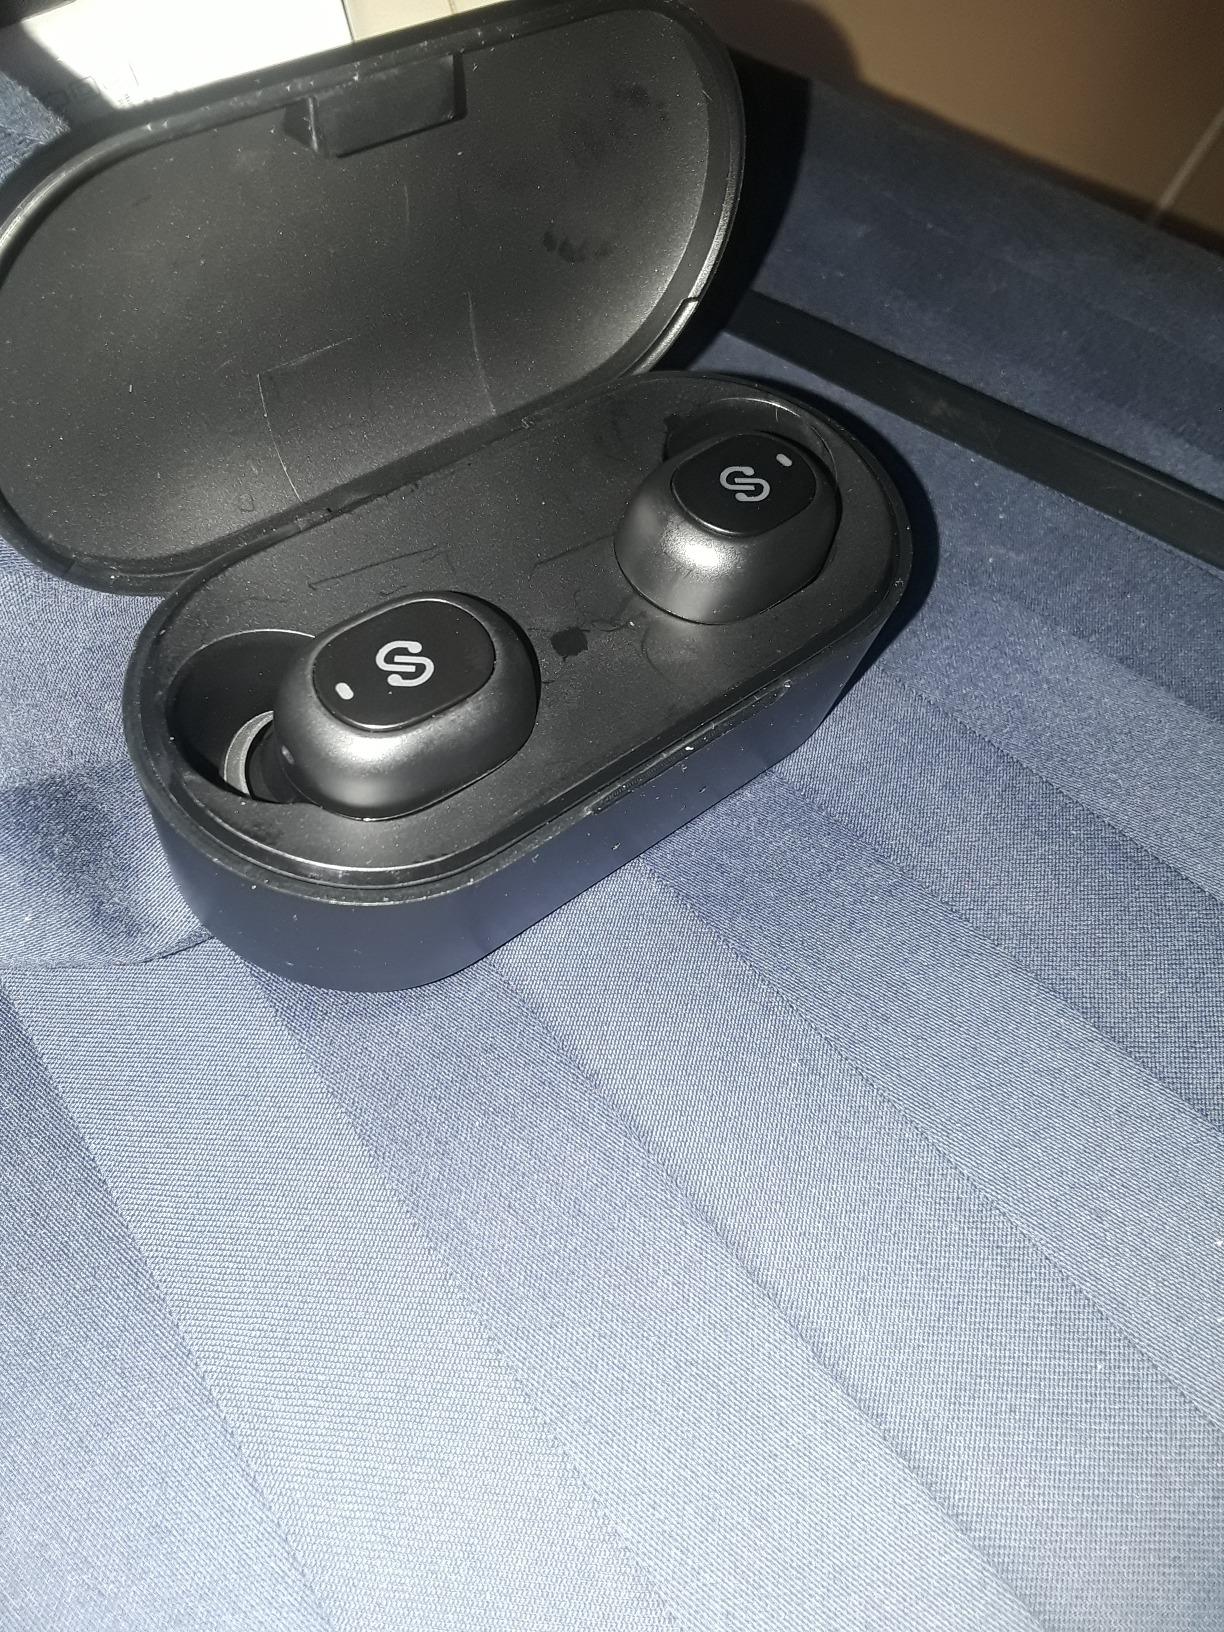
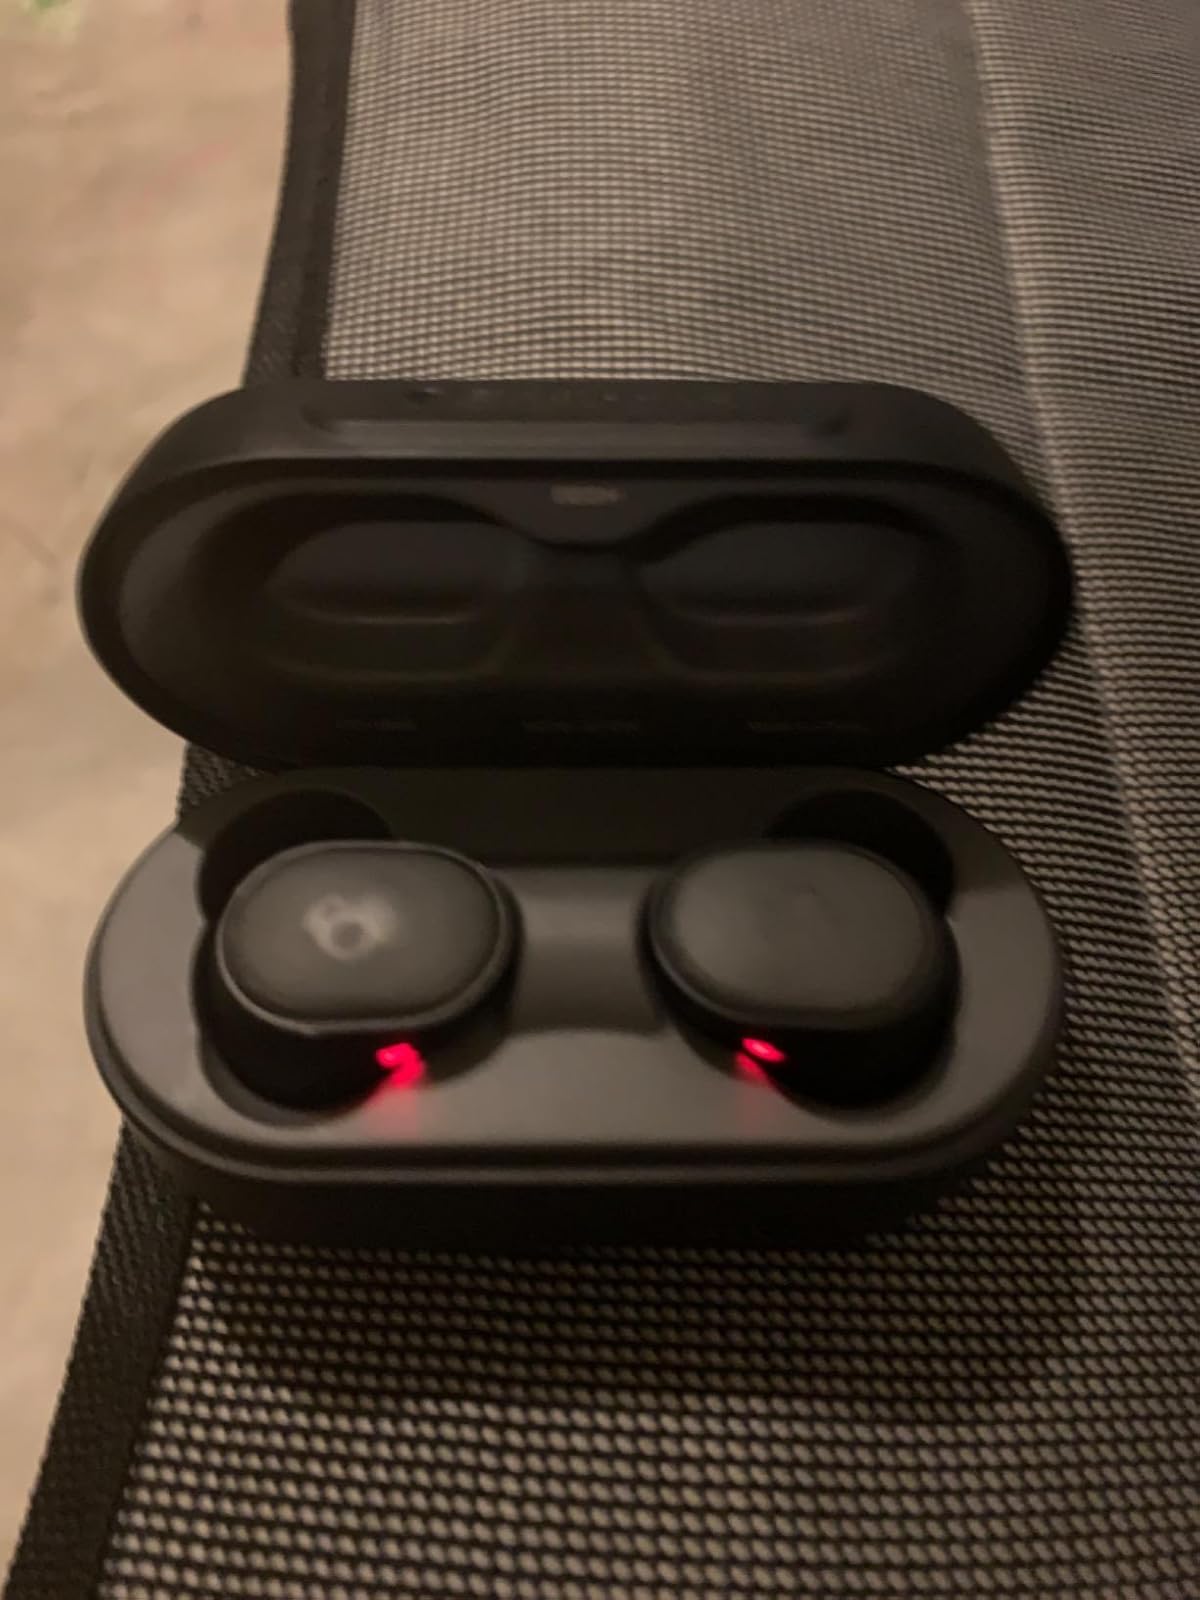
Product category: earbuds
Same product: no